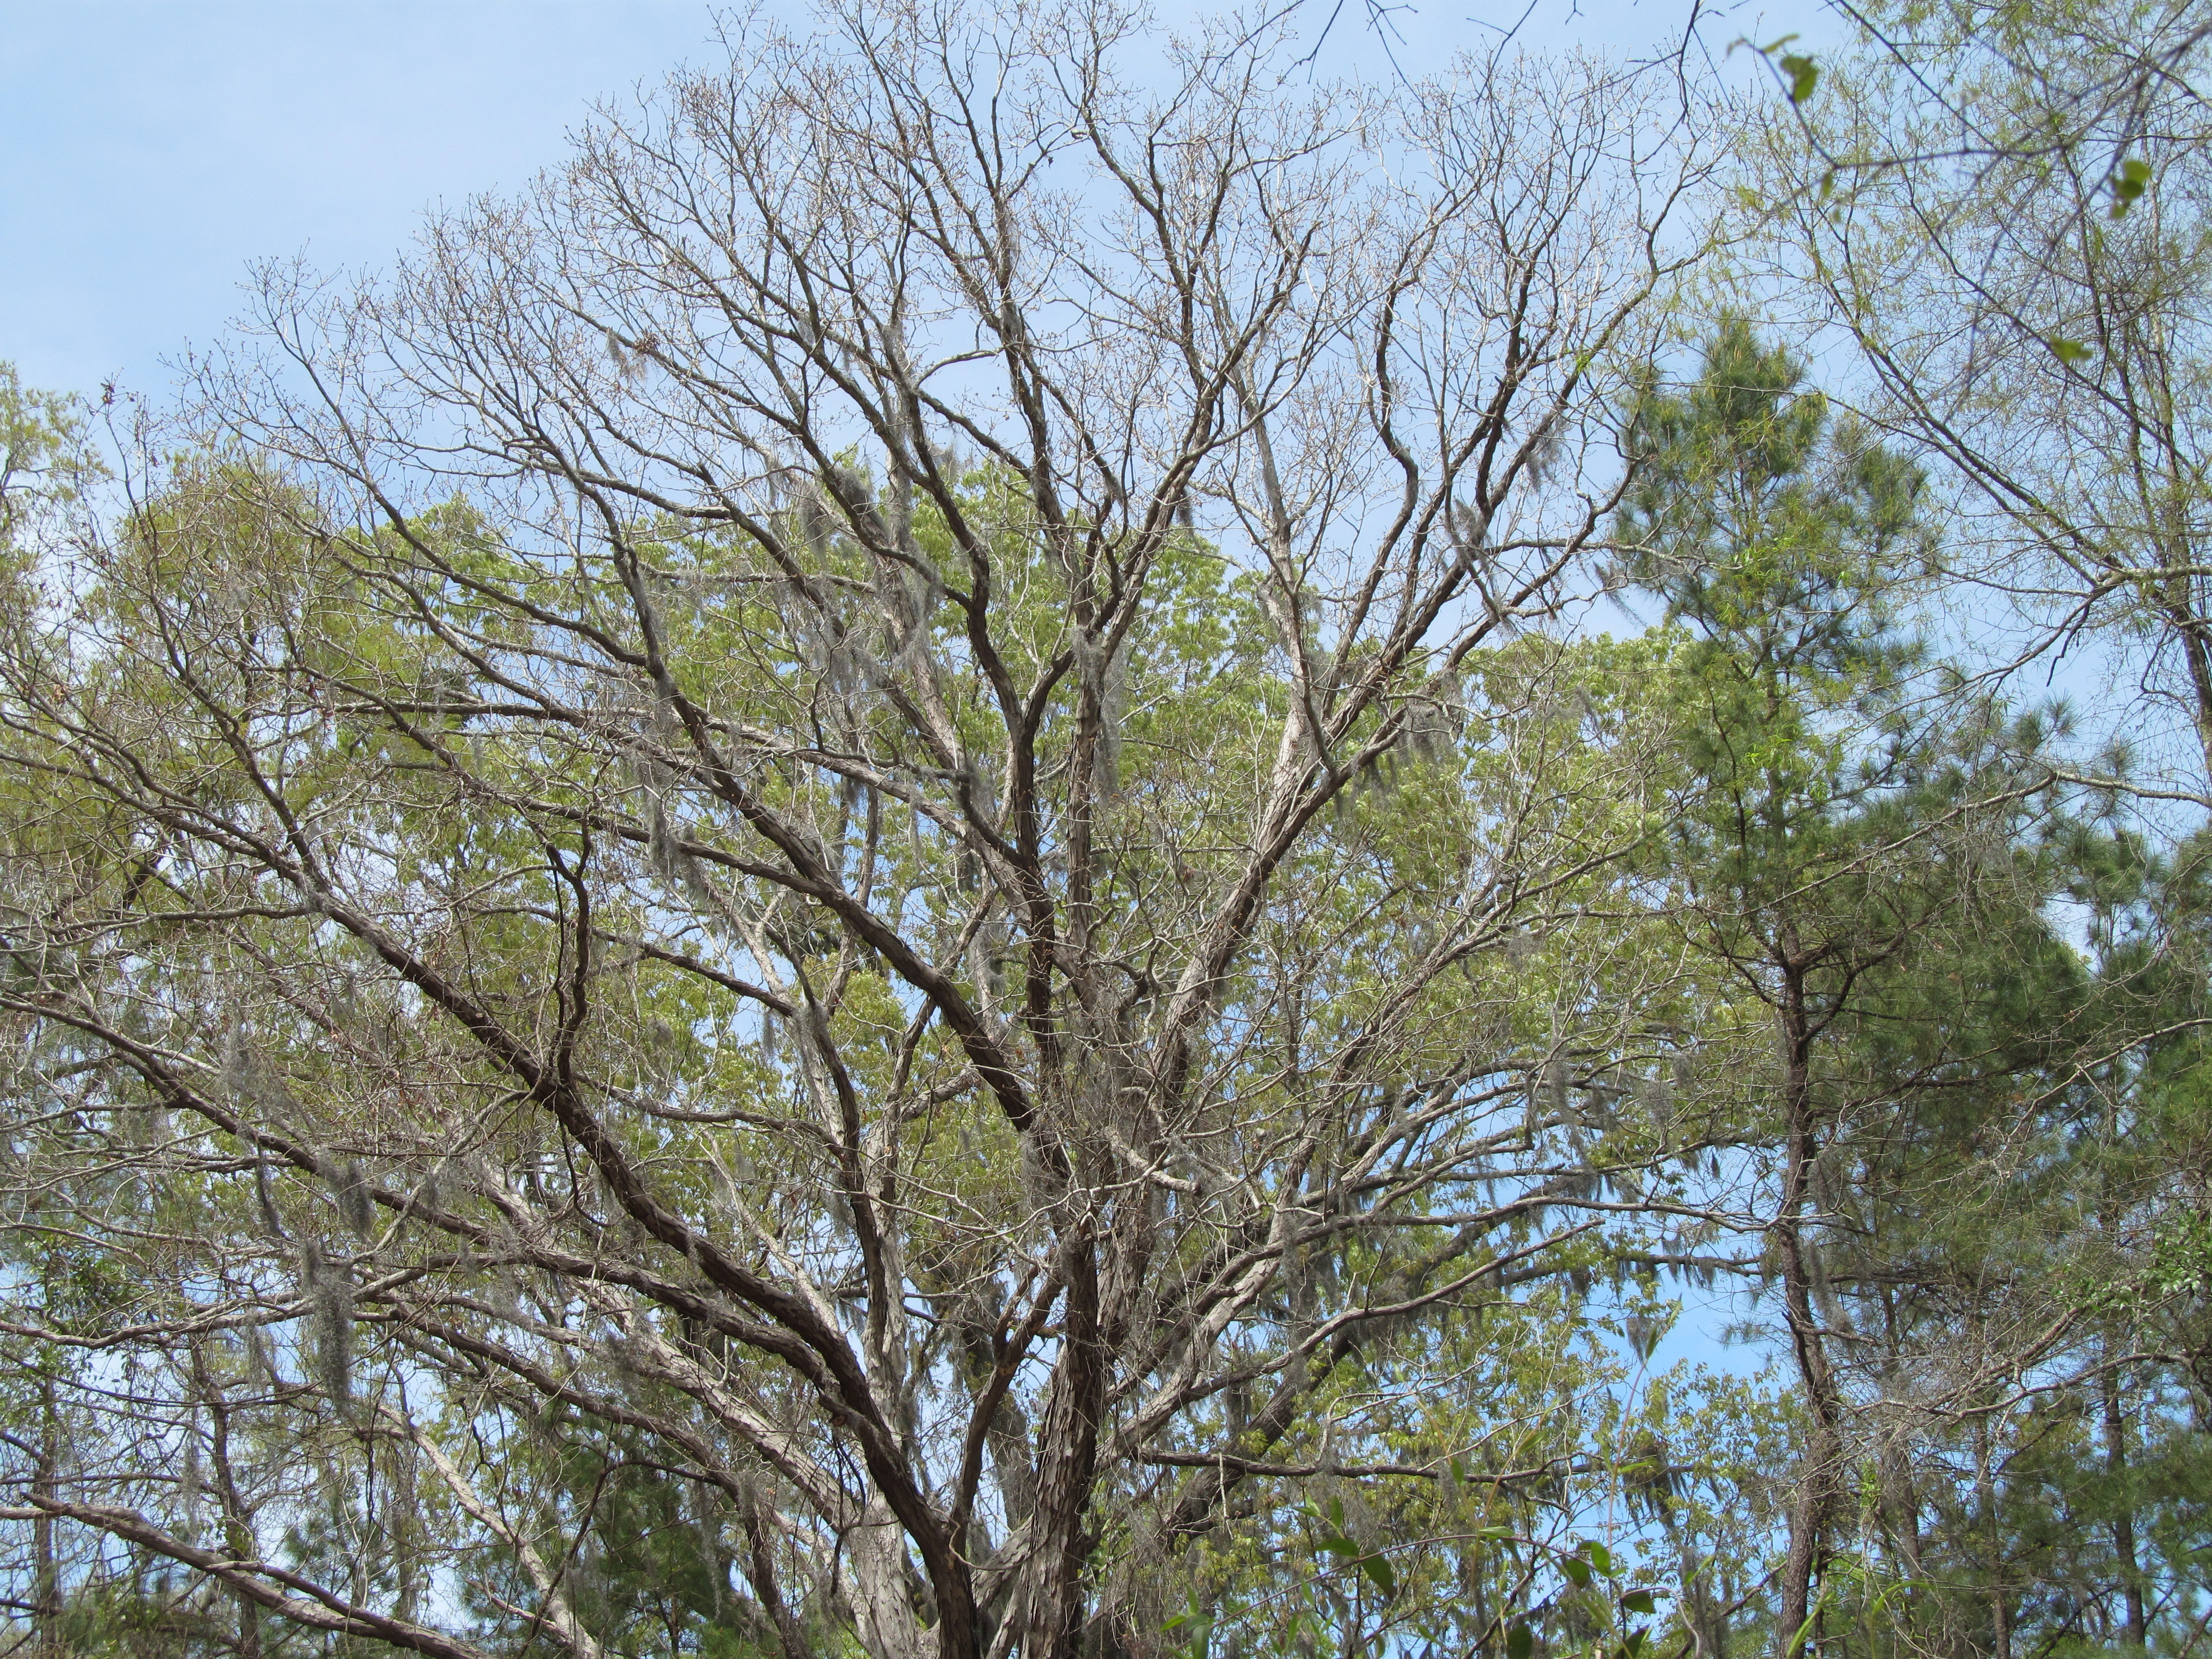
tree, tree branches, trees, outdoor, outdoors, nature, tree line, tree lines, sky, blue sky, green, green space, branch, branches, tree branch, trunk, trunks, tree trunk, woody plant, plant, spring, Canoe birch, twig, birch family, plant stem, birch, deciduous, forest